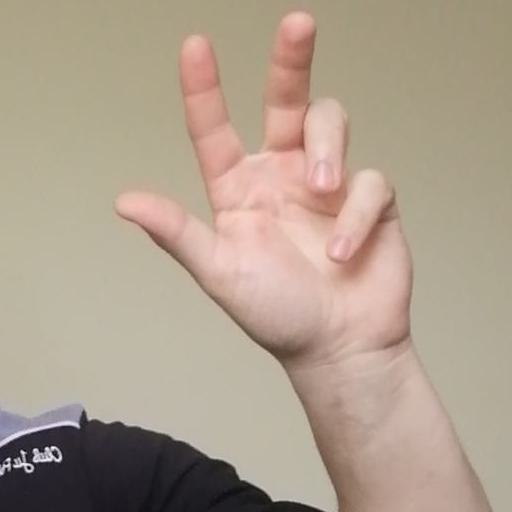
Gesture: three2